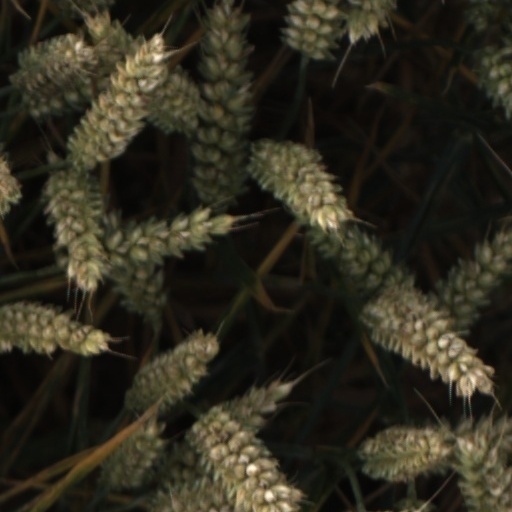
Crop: wheat